Ministry of Health and Welfare (Taiwan)

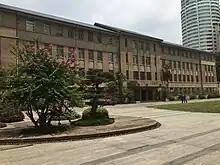
Former Ministry of Health and Welfare building in Nanjing.

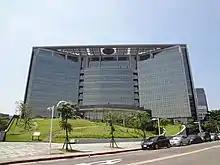
Ministry of Health and Welfare

The ministry was originally established on 17 March 1971 as the Department of Health (DOH). The department was upgraded to Ministry of Health and Welfare on 23 July 2013 with the addition from the agencies in the Ministry of the Interior responsible for social welfare following restructuring of the Executive Yuan.